Chloe Smith (musician)

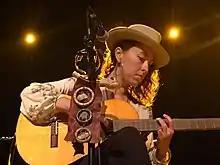
Chloe Smith, Resilient Tour, Atlanta, 2018

Smith's interest in natural medicine and healing inspired the song "Medicine," released on Rising Applachia's 2015 album, "Wider Circles". Speaking about the song in an interview, she said that the song "draws attention to the natural medicine and natural healing that we’ve experienced over the years," and "there is a new under layer of messaging of using these tools in nature that we have around us to heal ourselves and reconnect to the world we are living in."